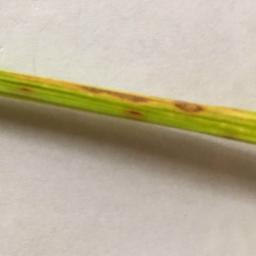
Label: Rice___Leaf_Blast